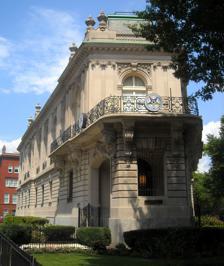
Building: Perry Belmont House
Country: United States of America
Year built: 1909
Historic house in Washington, D.C., United States United States historic place Perry Belmont House U.S. National Register of Historic Places U.S. Historic district Contributing property D.C. Inventory of Historic Sites Perry Belmont House in 2009 Show map of Washington, D.C. Show map of the United States Location 1618 New Hampshire Avenue , NW Washington, D.C. Coordinates 38°54′44″N 77°2′30″W / 38.91222°N 77.04167°W / 38.91222; -77.04167 Built 1909 Architect Ernest-Paul Sanson Architectural style Beaux-Arts Part of Dupont Circle Historic District ( ID78003056 ) NRHP reference No. 73002074 Significant dates Added to NRHP May 8, 1973 Designated CP July 21, 1978 Designated DCIHS November 8, 1964 Part of a series on Freemasonry Overview Grand Lodge Masonic lodge Masonic lodge officers Grand Master Prince Hall Freemasonry Regular Masonic jurisdiction Anglo-American Freemasonry Continental Freemasonry History History of Freemasonry Liberté chérie Masonic manuscripts Masonic bodies Masonic Masonic bodies York Rite Order of Mark Master Masons Holy Royal Arch Royal Arch Masonry Cryptic Masonry Knights Templar Red Cross of Constantine Scottish Rite Knight Kadosh Societas Rosicruciana Order of Royal and Select Masters Grand College of Rites Swedish Rite Order of Saint Thomas of Acon Royal Order of Scotland Order of Knight Masons Research Lodge Corks Side degrees The Shrine Royal Order of Jesters Tall Cedars of Lebanon The Grotto Masonic groups for women Women and Freemasonry Order of the Amaranth Order of the Eastern Star Prince Hall Order of the Eastern Star Co-Freemasonry Masonic youth organizations DeMolay A.J.E.F. Job's Daughters International Order of the Rainbow for Girls Views on Masonry Anti-Masonry Anti-Masonic Party Grand Anti-Masonic Exhibition Masonic conspiracy theories Christian attitudes towards Freemasonry Papal ban of Freemasonry Taxil hoax People and places Masonic Temple James Anderson Prince Hall William Preston Thomas Smith Webb Albert Mackey Albert Pike John the Evangelist John the Baptist William Schaw Elizabeth Aldworth List of Freemasons Lodge Mother Kilwinning Freemasons' Hall, London Mark Masons' Hall, London House of the Temple Solomon's Temple Detroit Masonic Temple List of Masonic buildings Related Masonic ritual and symbolism Great Architect of the Universe Square and Compasses Pigpen cipher Eye of Providence Hiram Abiff Chamber of Reflection List of Masonic Abbreviations Sprig of Acacia Masonic Landmarks Pike's Morals and Dogma Propaganda Due Dermott's Ahiman Rezon Volume of Sacred Law By country Barbados Belgium Canada China Croatia Denmark France Finland Germany Iceland India Indonesia Israel Italy Japan Lebanon Luxembourg Malaysia Malta Mexico North Macedonia Philippines Portugal Romania Russia Scotland South Africa Spain Sri Lanka Sweden Thailand Turkey Ukraine Venezuela United States v t e The Perry Belmont House , sometimes referred to as the International Temple of the Order of the Eastern Star , though there are no ritual or ceremonial spaces in the building, is the world headquarters of the General Grand Chapter of the Order of the Eastern Star , one of several organizations affiliated with Freemasonry .  The building is located at 1618 New Hampshire Avenue , Northwest in the Dupont Circle neighborhood of Washington, D.C. The International Temple was added to the National Register of Historic Places on May 8, 1973. The grand stairway of the Perry Belmont House, leading to the main public rooms of the house. History The building, Beaux-Arts in style, was built from 1907 to 1909 for Perry Belmont , son of August Belmont and grandson of Matthew C. Perry .  The trapezoidal plot of land was purchased for $90,000, and construction cost $1.5 million. Perry Belmont served as a United States Congressman from New York , and later as the United States' ambassador to Spain .  French architect Ernest-Paul Sanson designed the building, having built several chateaux in Europe ; the construction architect on site was Horace Trumbauer . The house takes the form of a free-standing pavilion in the French style, with a single storey articulated with slender Ionic pilasters over a channel-rusticated basement.  A balustrade with stone urns masks a discreet Mansard attic storey. In the interiors Sanson used wrought-iron fixtures from France, wood from Germany , and marble from Italy .  During Belmont's lifetime, the house was used for only the winter months, when Belmont hosted lavish parties for Washington's elite. In 1919, Edward, Prince of Wales ,  was a guest of the Belmonts (at President Woodrow Wilson 's request); there he handed out medals to various American soldiers whom Great Britain wished to honor for their roles in World War I. The Belmonts continued to use the building until 1925.  Beginning in the 1920s, the Belmonts spent increasing amounts of time away from Washington, and the house was mothballed for almost a decade. Perry Belmont, a Freemason, sold the building to the General Grand Chapter of the Order of the Eastern Star in 1935 for $100,000, on the condition that the Right Worthy Grand Secretary would live in the building. On May 8, 1973, the Belmont House was added to the National Register of Historic Places .  The building was designated a contributing property to the Dupont Circle Historic District in 1978. The 2009 property value of the Belmont House was $7,475,100. Current usage The building serves as the headquarters for the General Grand Chapter of the Order of the Eastern Star.  The Right Worthy Grand Secretary and his/her spouse live on the premises.  Tours are arranged by appointment.  Items from the Belmont era of the mansion, as well as items sent to the headquarters as gifts from chapters around the world, are on display.  In the Venetian Dining Room, five ceiling paintings depict the five heroines of the Order.  There are 37 oil paintings and several Tiffany vases in the house.  The Japanese fourfold teakwood screen was a gift from the Emperor of Japan to Perry Belmont. See also Society portal History of Washington, D.C. National Register of Historic Places listings in Washington, D.C. References